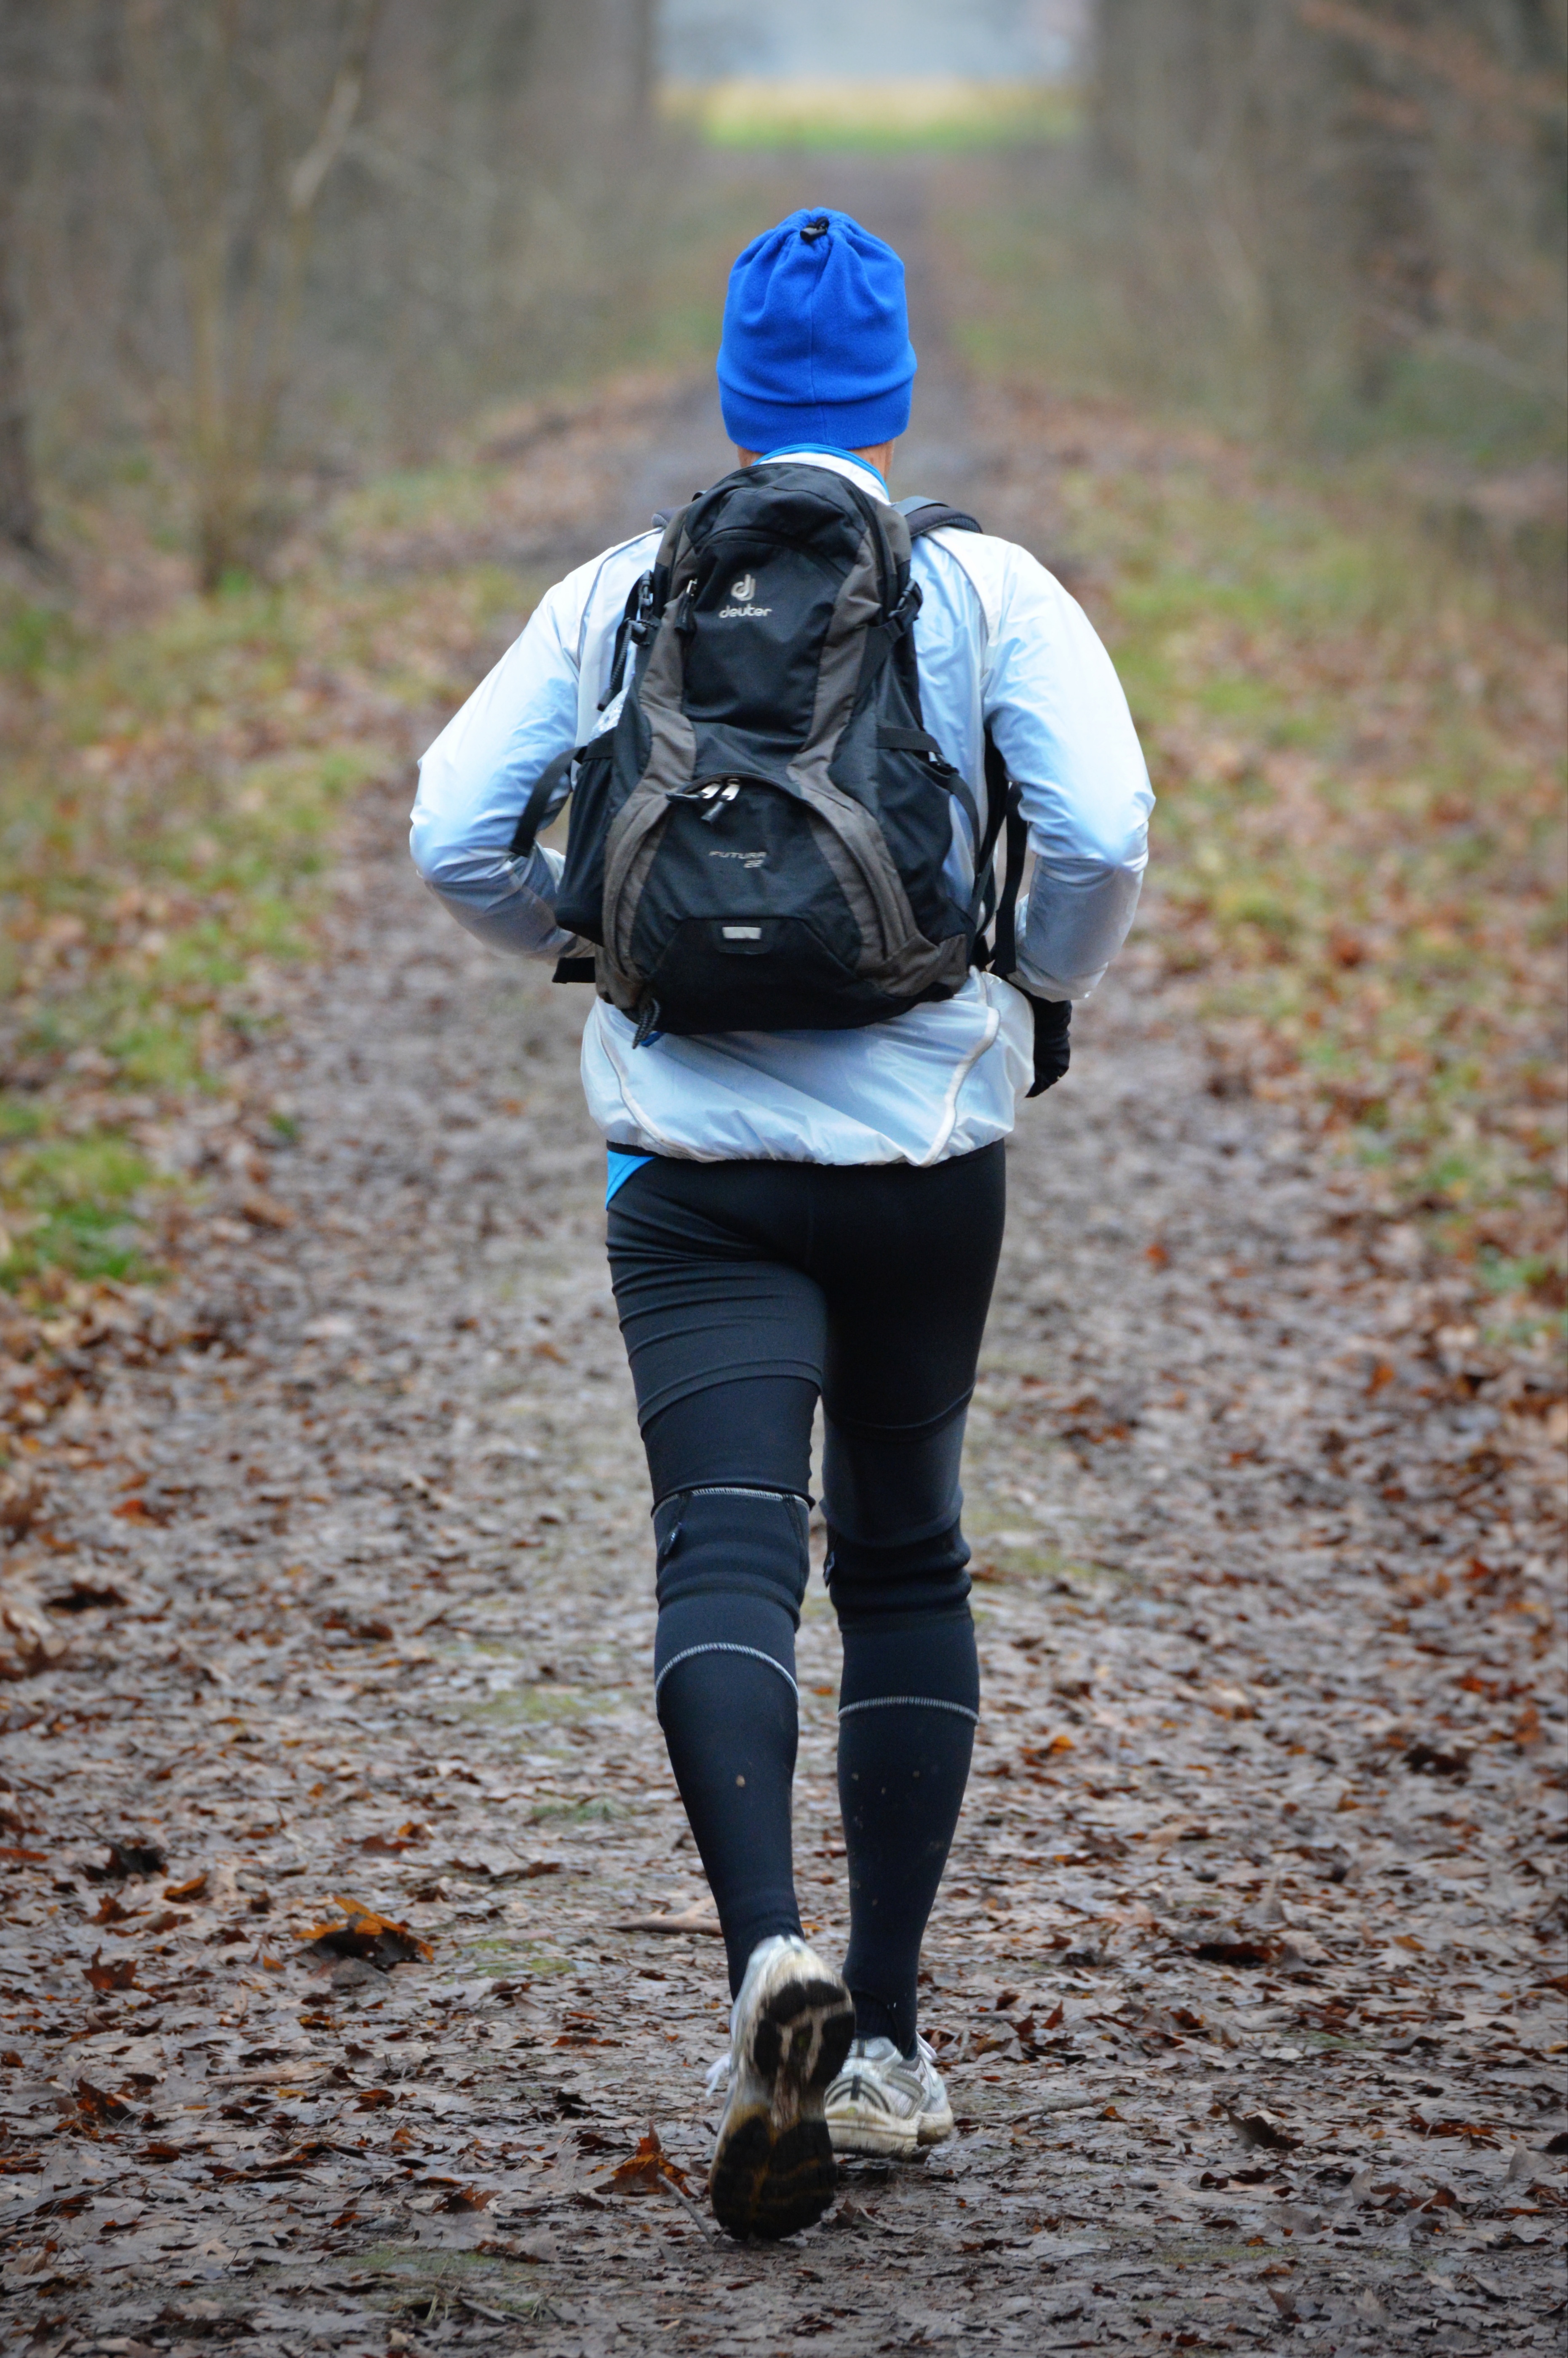
walking, winter, people, running, adventure, motion, walk, spring, blue, jogging, runner, jogger, sports, footwear, over outfit